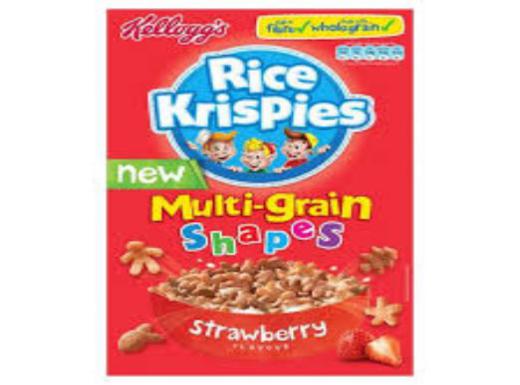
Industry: Food